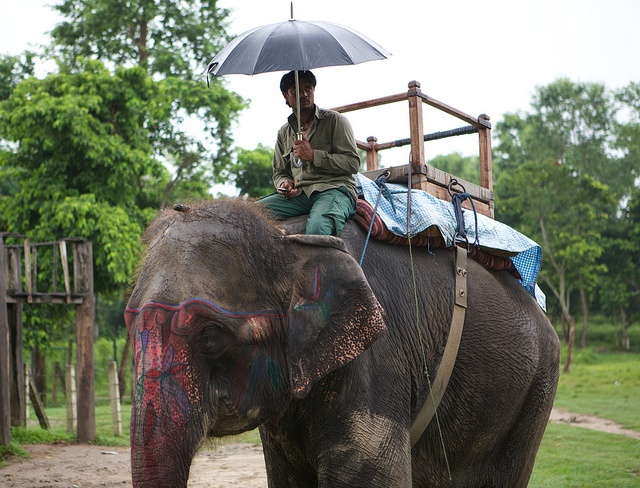
a man riding on the back of an elephant walking across a field.
A person holding an umbrella while sitting on a elephant.
A man is holding an umbrella while riding an elephant
A man is holding an umbrella while riding an elephant.
A man sitting on an elephant with an open umbrella.